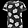
Label: T - shirt / top